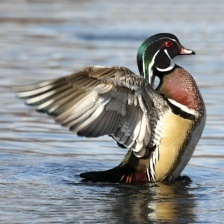
Species: WOOD DUCK
Scientific name: AIX SPONSA
ImageNet parent category: drake